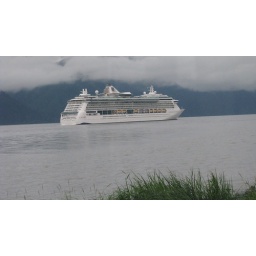
Cruise ship as seen from inside of our motor home in Seward - not a bad view!